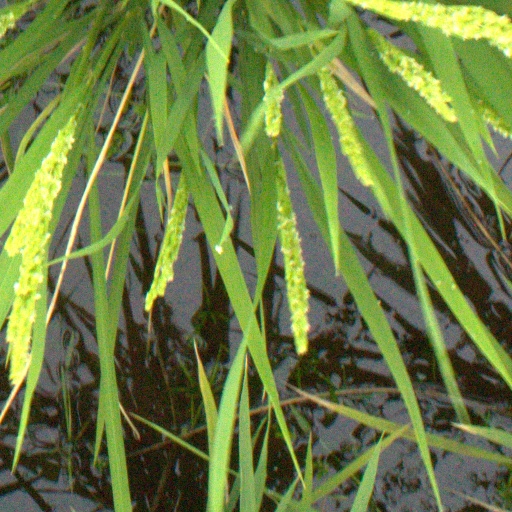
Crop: rice